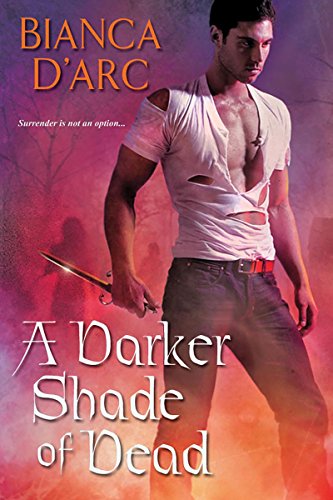
A Darker Shade of Dead
Category: Buy a Kindle
From Publishers Weekly Zombie fighters find love in the light, sexy sequel to April 2010's Once Bitten, Twice Dead. Dr. Sandra McCormick has been carrying a heavy load of guilt since she accidentally let loose the zombies created by her co-workers during a military experiment gone wrong. Haunted by the deaths of a platoon of Marines who faced those first zombies, Sandra is determined to make up for her mistakes while dodging her former collaborator, Rodriguez, but she can't reveal her part in the zombies' escape, especially if it would mean losing the respect of sexy military commander Matt Sykes. The story sometimes bogs down in pseudoscience and stilted dialogue ("I could shoot you both now, but that would feel sort of anticlimactic"), but plenty of zombie action and steamy romance keep it moving. (Nov.) (c) Copyright © Reed Business Information, a division of Reed Elsevier Inc. All rights reserved.
Features: Intrigue, terrifying betrayals, and a dangerously commanding hero make Bianca D'Arc's newest paranormal romance an irresistible temptation. . . Tapped for a classified military program, Dr. Eileen McCormick has nothing left to lose. Bad enough her genetic experiments were used to turn innocent victims into zombies; worse still, a ruthless ex-colleague is threatening to expose her unless she joins his sinister research project. Now the only way she can set things right is to develop an antidote under the watchful blue eyes of Commander Matt Sykes. And the last thing Eileen needs is Matt's penetrating gaze, easy understanding, and compelling kiss uncovering all her deepest secrets. . . Matt has a sixth-sense for lies as well as danger, and Eileen promises plenty of both. She's the only person who can eradicate the zombie virus before it reaches epidemic proportions, but he still can't let her passionate determination affect his steely cool. . .or keep him from discovering where her true loyalties lie. But as the clock ticks down, Matt and Eileen's uneasy trust may be their only way to avert catastrophe--if it doesn't get them killed first. . . | Praise for Bianca D'Arc | "D'Arc delivers a creepy and pulse-pounding story of danger." -- | Romantic Times | on | Half Past Dead